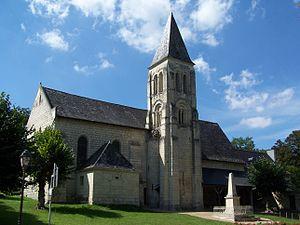
Cet article recense les monuments historiques français classés en 1908.
Cet article recense une partie des monuments historiques d'Indre-et-Loire, en France.
Saint-Germain-sur-Vienne est une commune française située dans le département d'Indre-et-Loire, en région Centre-Val de Loire.